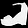
Label: Sandal